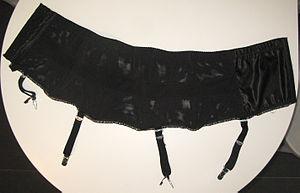
Serre-taille 4 jarretelles avec attaches en métal (Porte-jarretelles)
Le porte-jarretelles est un sous-vêtement féminin. Pièce de lingerie, il s'apparente à une ceinture entourant la taille ou reposant sur les hanches. Il est muni de paires de jarretelles, avec des petites attaches en plastique ou en métal aux extrémités, servant à soutenir les bas « simples. »